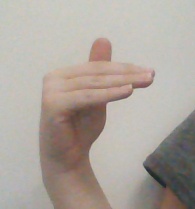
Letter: khaa